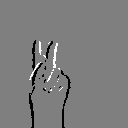
ASL letter: k